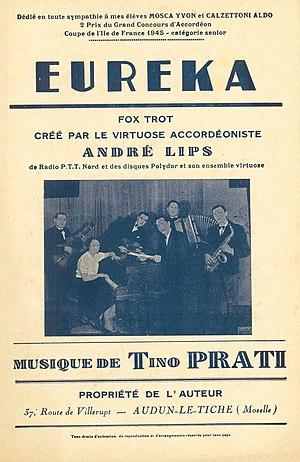
André Lips et son orchestre de Foxtrot jouant Eureka sur des musique de Tino Prati.
André Lips, né le 10 juin 1921 à Mouvaux, dans le, et mort le 2 janvier 1972 à Roubaix dans le est un accordéoniste français. Il est deuxième au Concours International de l’Accordéon au Moulin de la galette à Paris en 1937, derrière Jo Privat. Il est en 1938, vainqueur de la Coupe Léopold III de Belgique, champion de France et troisième de la première Coupe mondiale d'accordéon, derrière Yvette Horner et Freddy Balta. Il fait partie avec André Verchuren, Roland Zaninetti, Aimable et Joss Baselli, de la génération d'accordéoniste de l'entre-deux-guerres, originaire du Nord de la France.